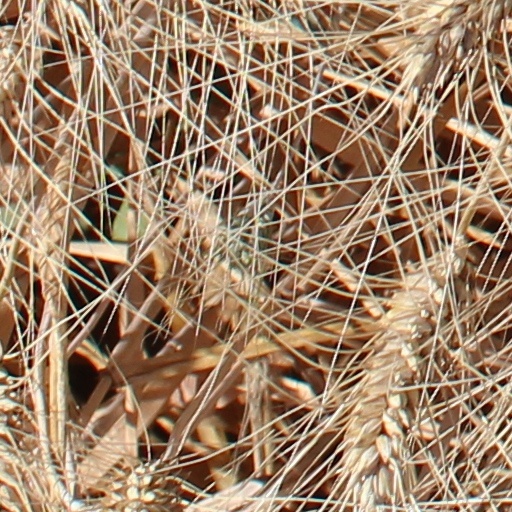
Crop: wheat